Giant Wild Goose Pagoda

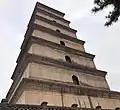
Side view

The Big Wild Goose Pagoda is located in the northern part of Daci’en Temple and is a pavilion-style square brick pagoda composed of a base, body, and top. The total height of the pagoda, including the base, is 64.1 meters. The pagoda’s base is approximately 4.2 meters high, with a north-south width of about 48.8 meters. The length of the lowest side of the tower body is 25 meters, and the upper levels gradually taper, forming a cone-like shape. At the junction of each floor, there are square pillars, balustrades, arches, and dougong, all built in imitation of wooden structures. Each level of the tower contains open rooms. The first and second levels have 10 hidden columns on each side, with the rooms on these levels divided into 9 sections. The third and fourth levels have 8 hidden columns on each side, dividing the rooms into 7 sections. From the fifth to the seventh levels, there are 6 hidden columns on each side, dividing the rooms into 5 sections. Each room is adorned with frescoes, mainly depicting Xuanzang’s journey to the west to retrieve the scriptures. On the first floor, there are stone doors on all four sides, with engraved Buddha and Heavenly King statues on the lintels. Each floor has a brick archway on all four sides, and the interior of the tower is equipped with stairs for ascending, with a total of 248 steps. On all four sides of the ground floor, the archway doors have door lintels and frames made of bluestone, with line carvings of Buddha figures above. The west lintel features a carving of Amitabha Buddha giving a sermon.